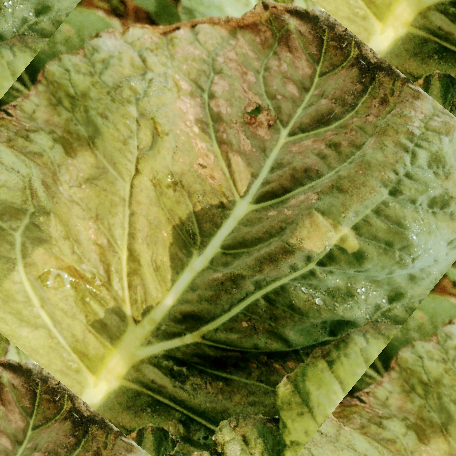
Label: Downy Mildew